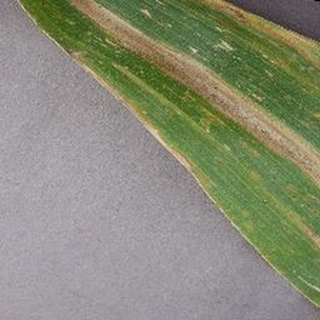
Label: corn_northern_leaf_blight